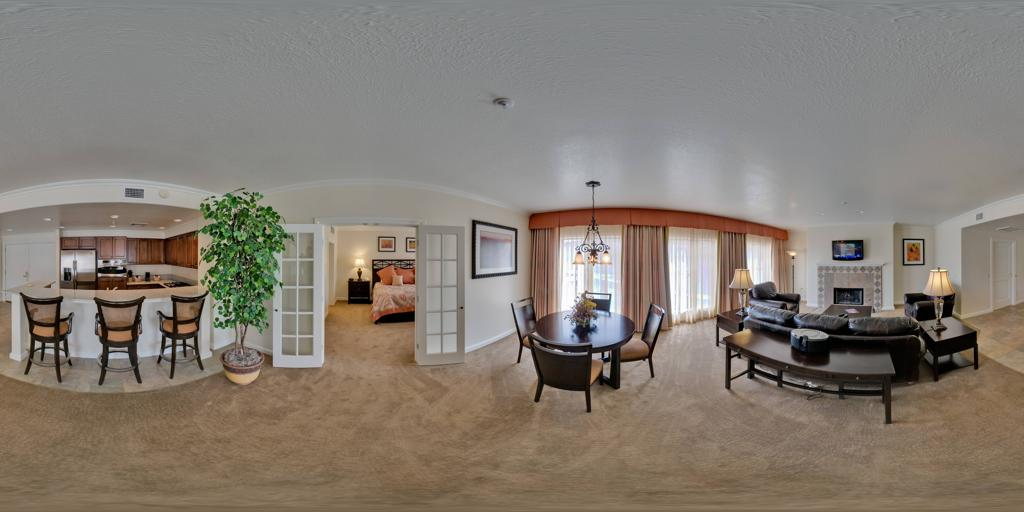
Referred object: ceiling lamp

Referred object: turn slightly right to face the round dining table

Referred object: the dining table opposite the sofa